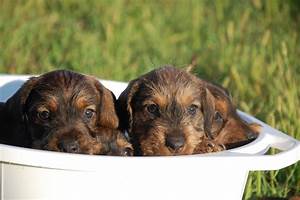
Label: dog